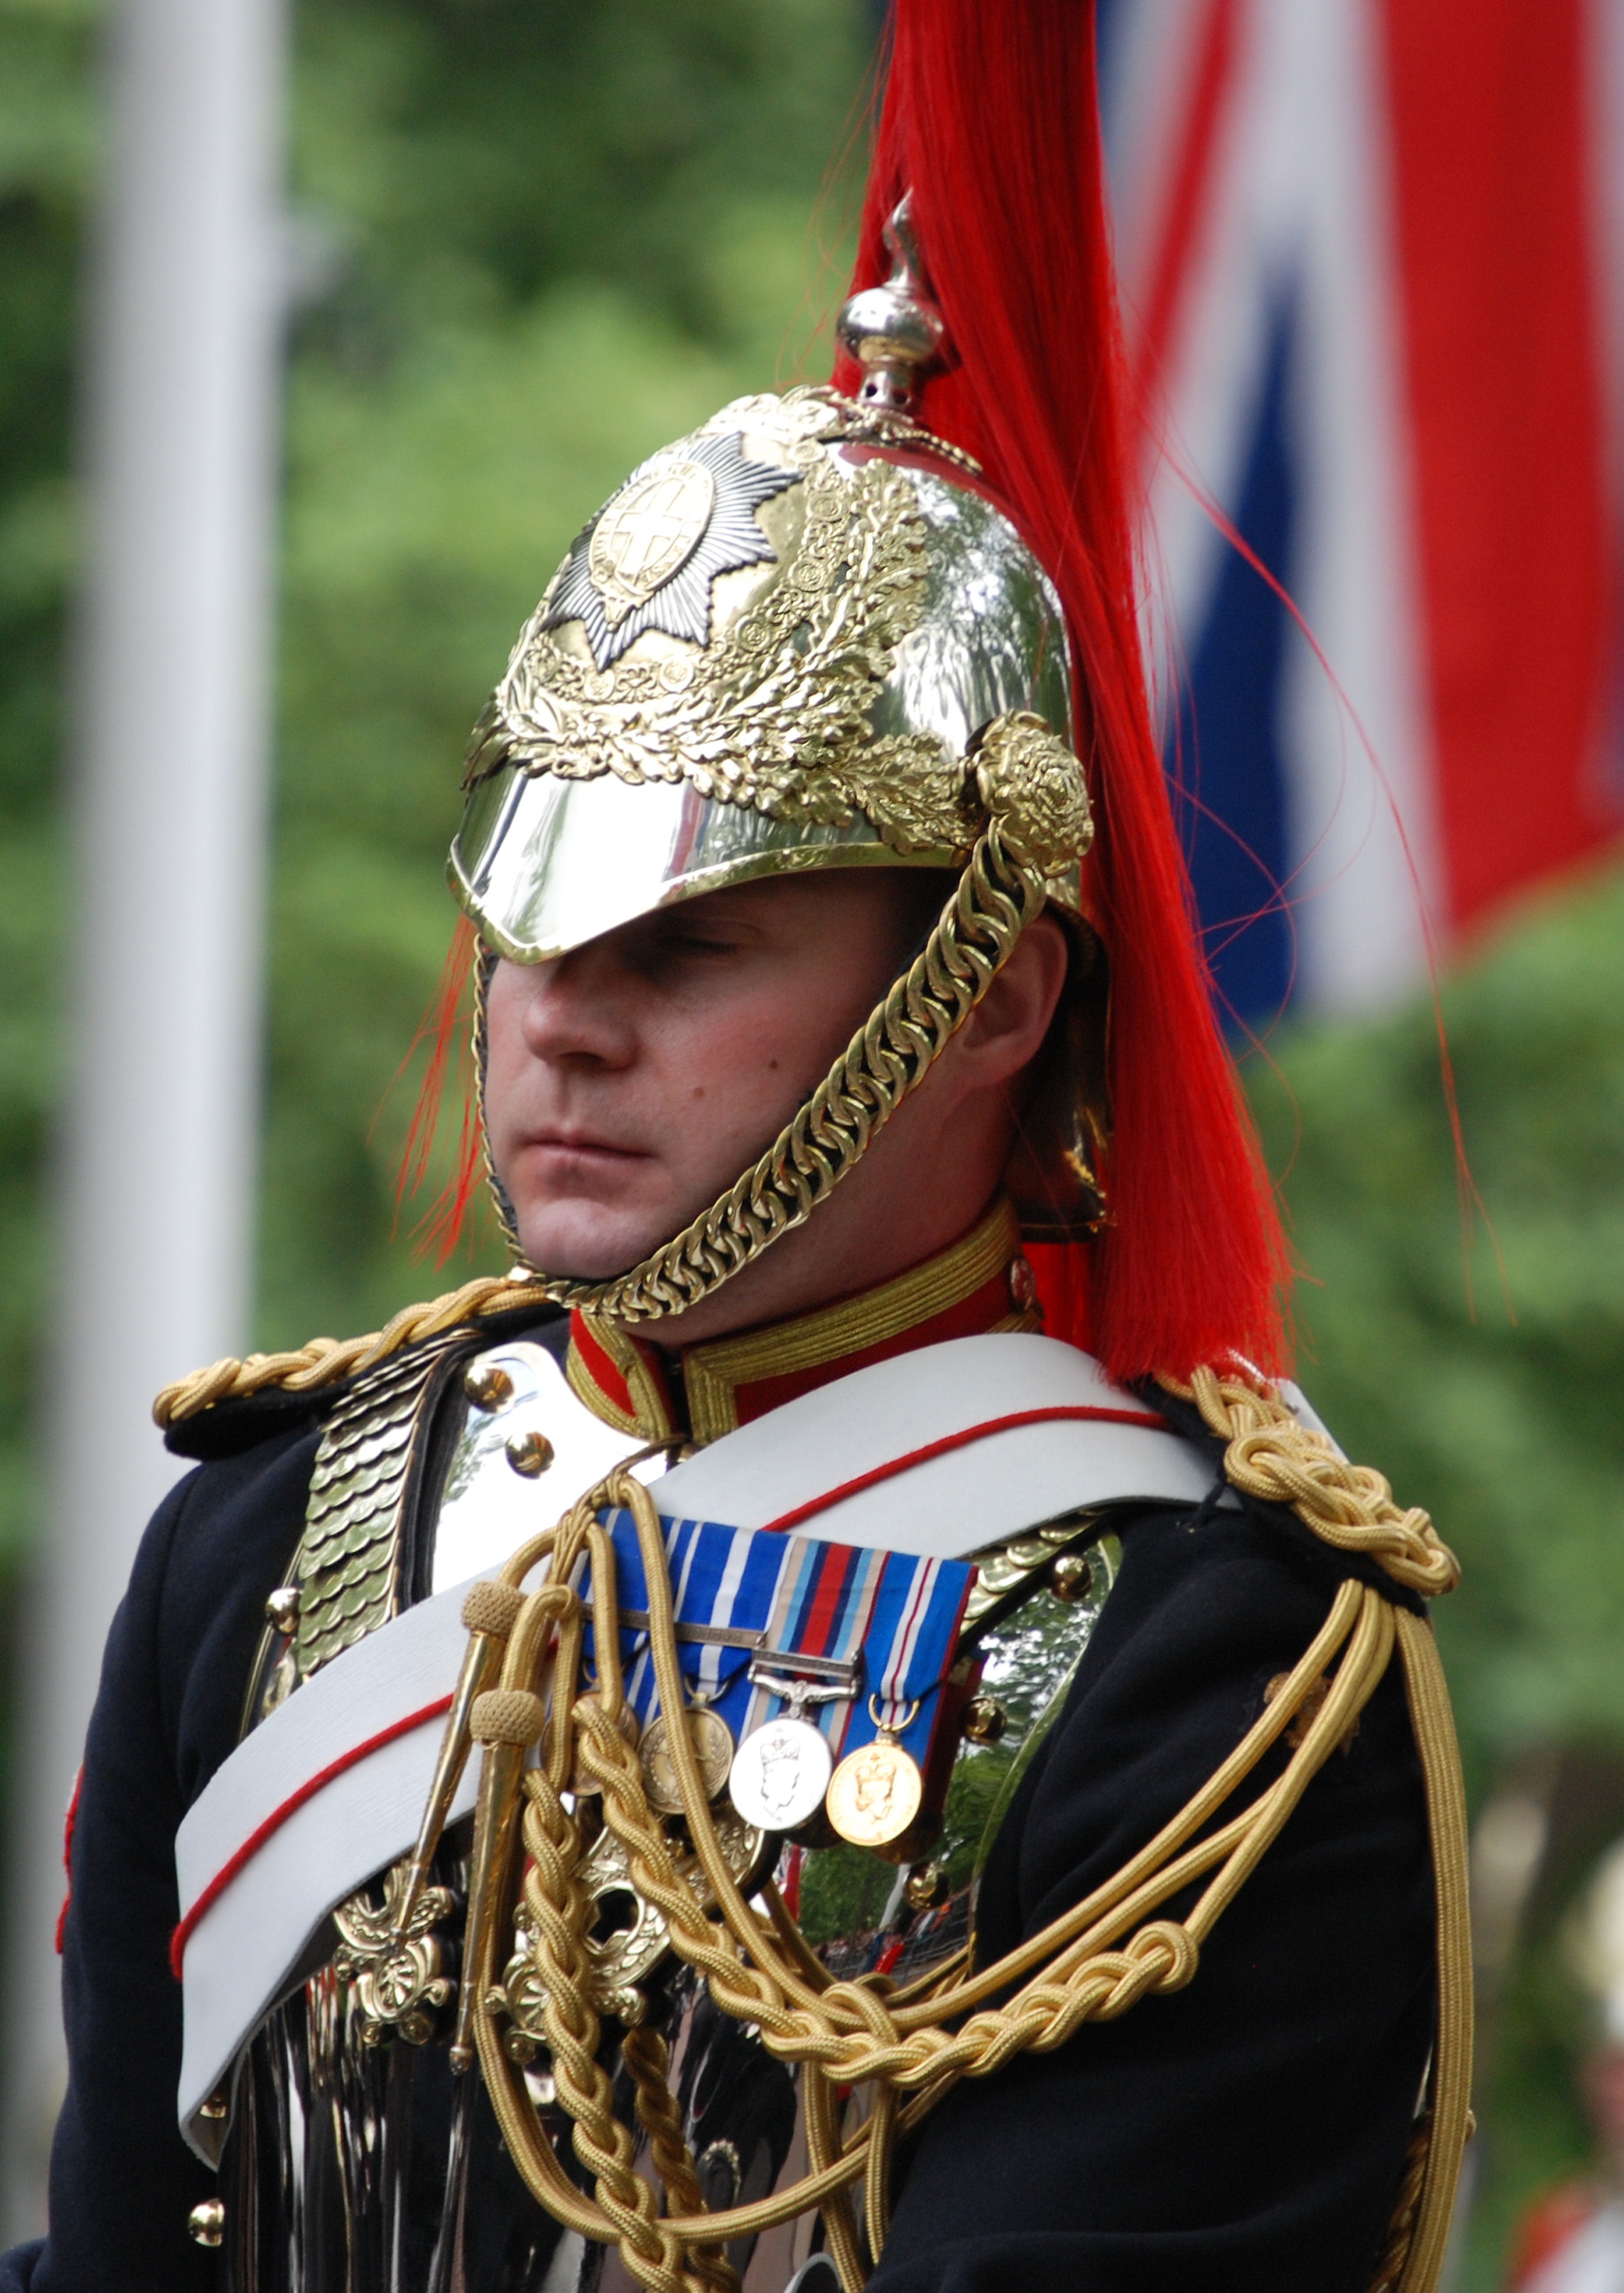
person, people, soldier, close up, tribe, england, uniform, jockey, tradition, household, cavalry